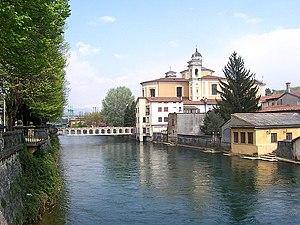
L'Oglio est une rivière italienne de 280 km de long, affluent de rive gauche du Pô, qui coule dans la région de Lombardie.
Palazzolo sull'Oglio est une commune italienne de la province de Brescia dans la région Lombardie en Italie.